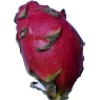
Label: Pitahaya Red 1